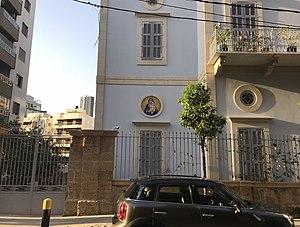
Achrafieh est un quartier chrétien de l'est de Beyrouth.